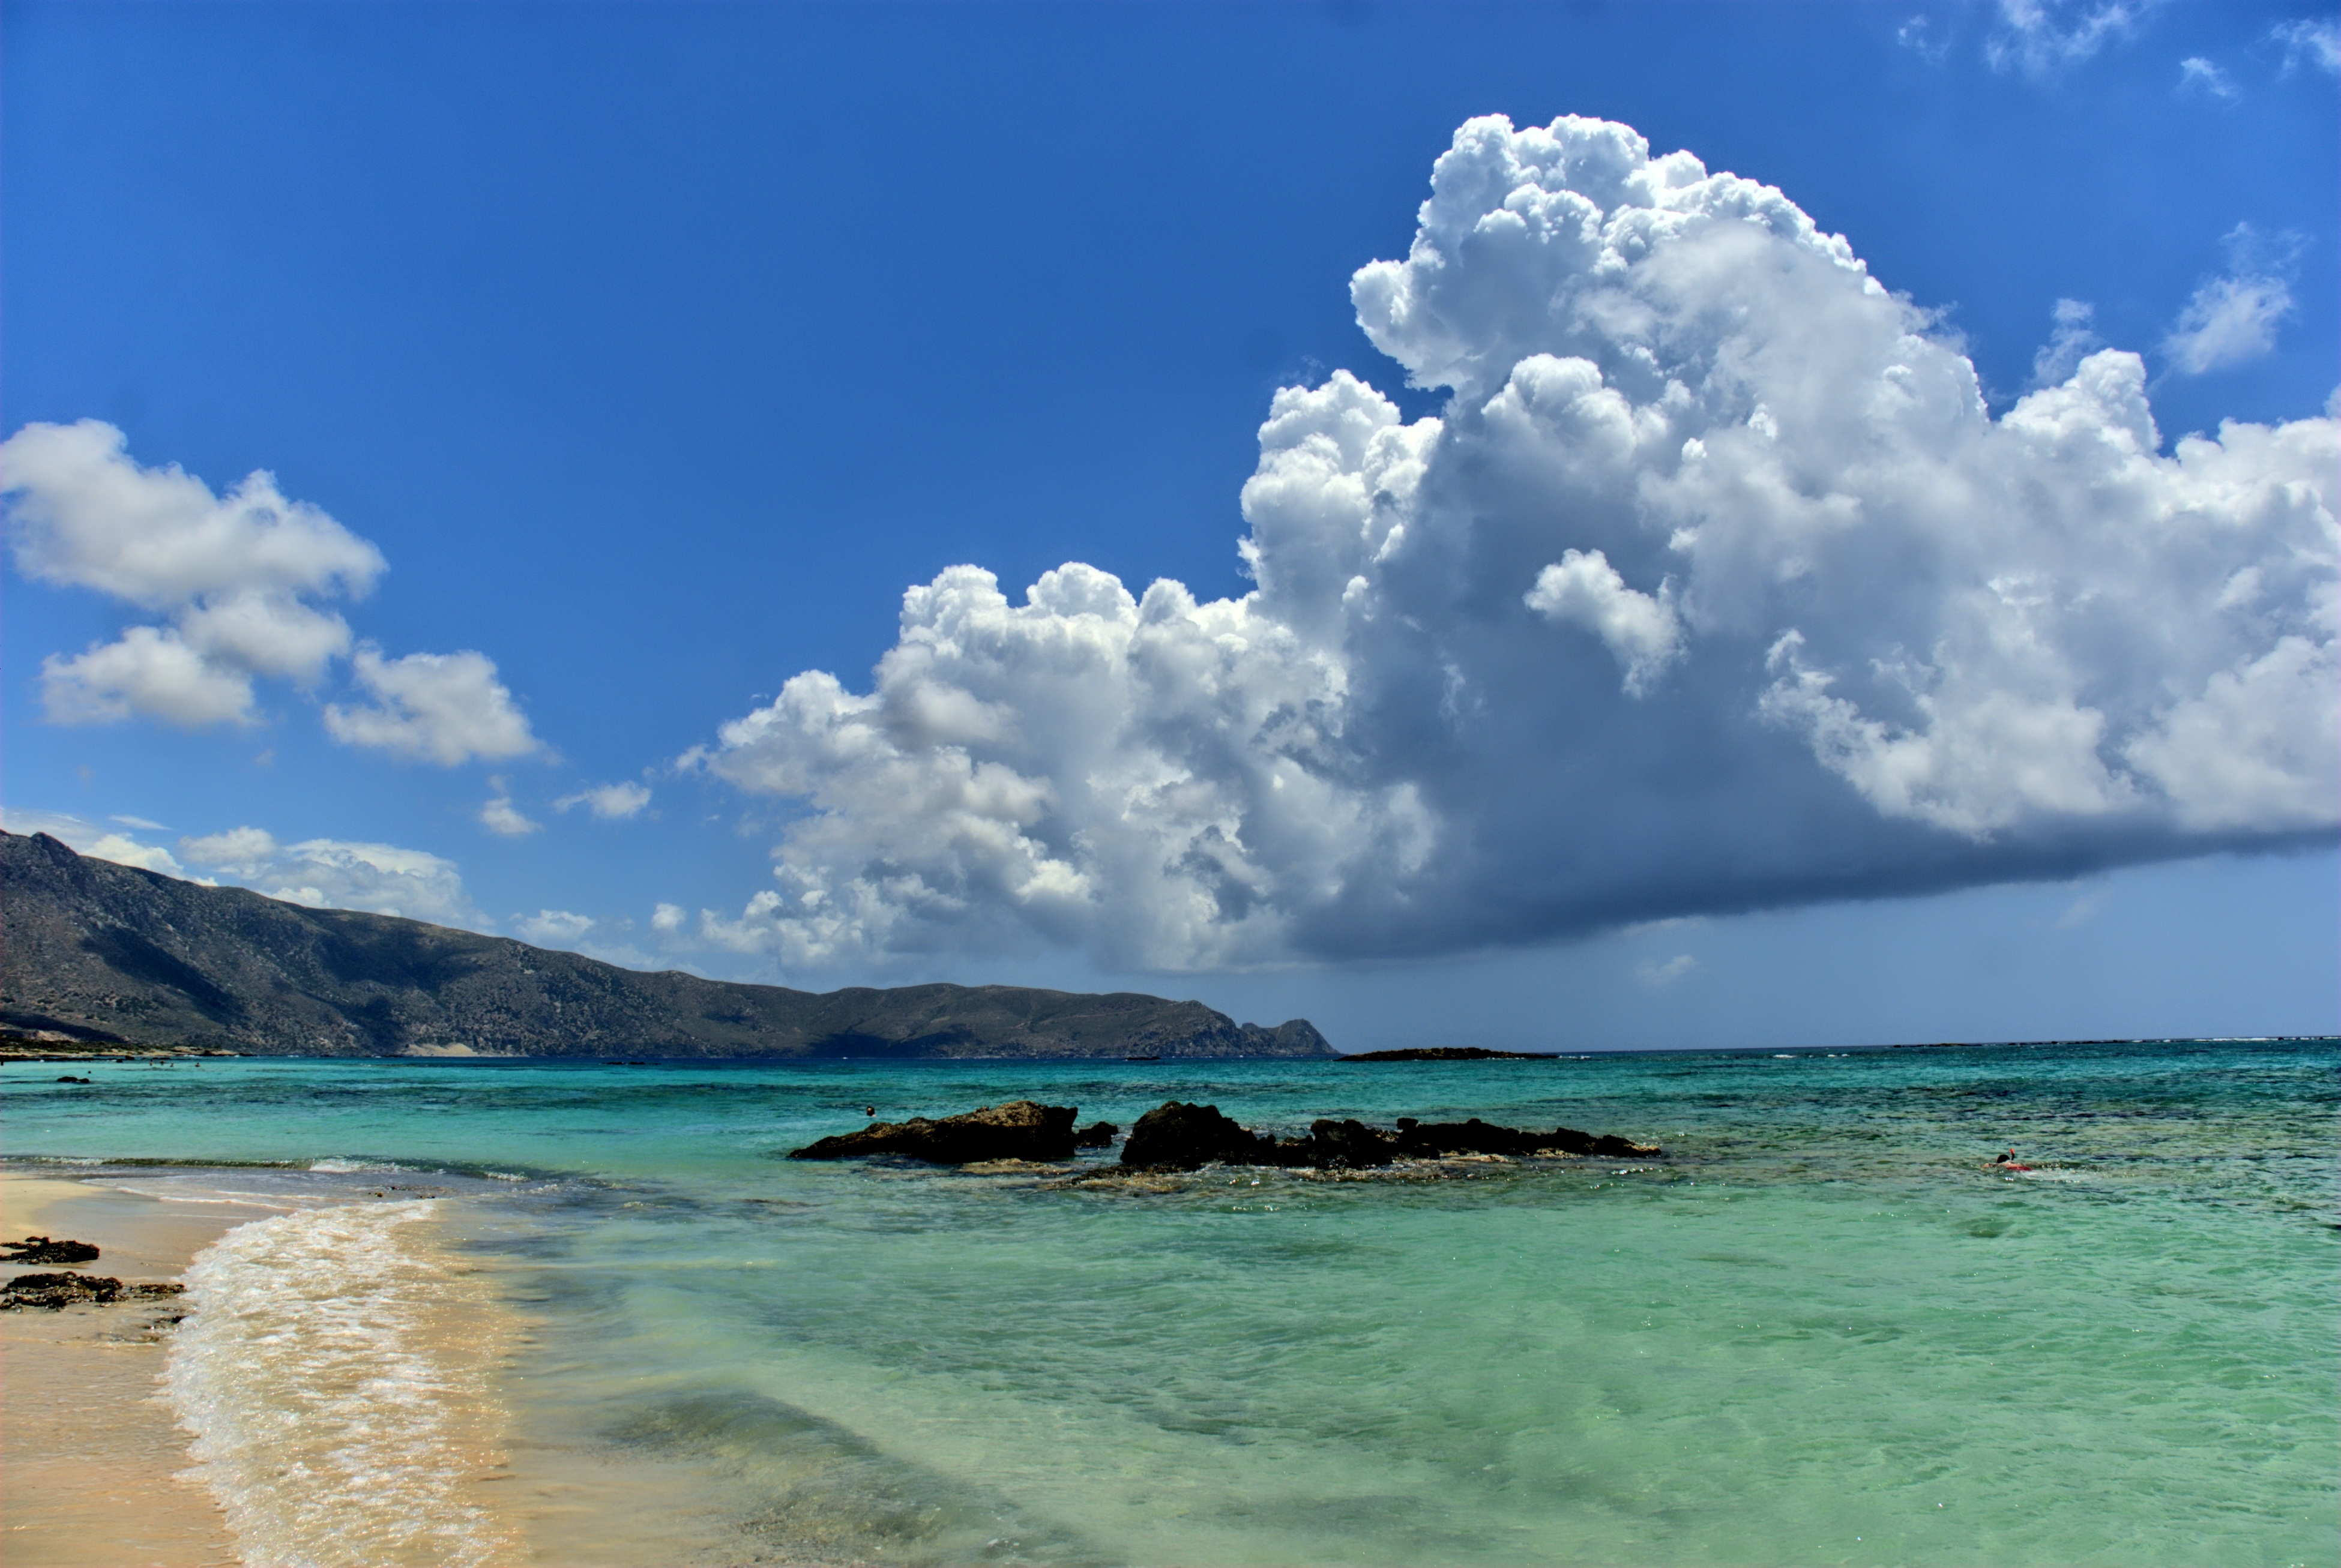
beach, landscape, sea, coast, water, nature, ocean, horizon, cloud, sky, shore, wave, summer, holiday, lagoon, bay, body of water, holidays, greece, caribbean, the sun, cape, crete, the coast, meteorological phenomenon, elafonisi, wind wave